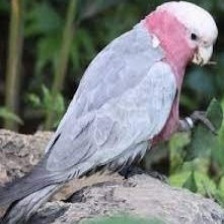
Species: ROSE BREASTED COCKATOO
Scientific name: EOLOPHUS ROSEICAPILLA
ImageNet parent category: sulphur-crested_cockatoo